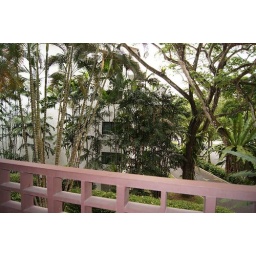
First floor front balcony view - other apts in distance blocked by trees